Hill 262

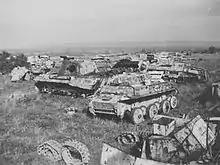
German equipment destroyed near Mont Ormel

The Falaise pocket was considered closed by the evening of 21 August. Tanks of the Canadian 4th Armoured Division had linked up with the Polish forces in Coudehard, and the Canadian 3rd and 4th Infantry Divisions had fully secured St. Lambert and the northern passage to Chambois. Both Reynolds and McGilvray place the Polish losses on the "Maczuga" (Polish:bludgeon club cudgel) at 351 killed and wounded and 11 tanks lost, although Jarymowycz gives higher figures of 325 killed, 1,002 wounded, and 114 missing—approximately 20% of the division's combat strength. For the entire operation to close the Falaise pocket, Copp quotes from the 1st Polish Armoured Division's operational report, citing 1,441 casualties including 466 killed in action. McGilvray estimates the German losses in their assaults on the ridge as around 500 dead with a further 1,000 taken prisoner, most of these from the 12th SS Panzer Division. He also records "scores" of Tiger, Panther and Panzer IV tanks destroyed, as well as a significant quantity of artillery pieces.